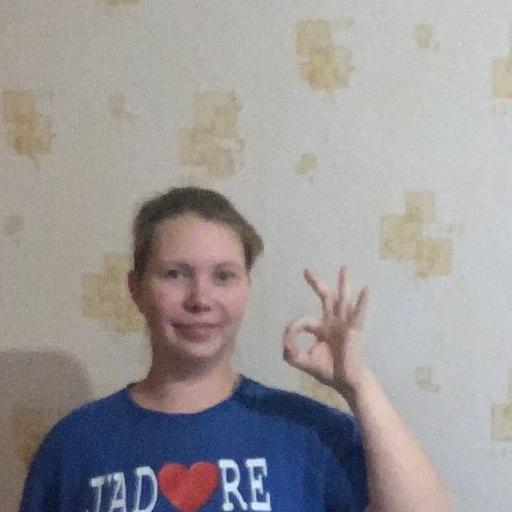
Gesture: ok